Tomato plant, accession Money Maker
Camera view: horizontal (90 deg, fisheye); turntable rotation: 270 degrees
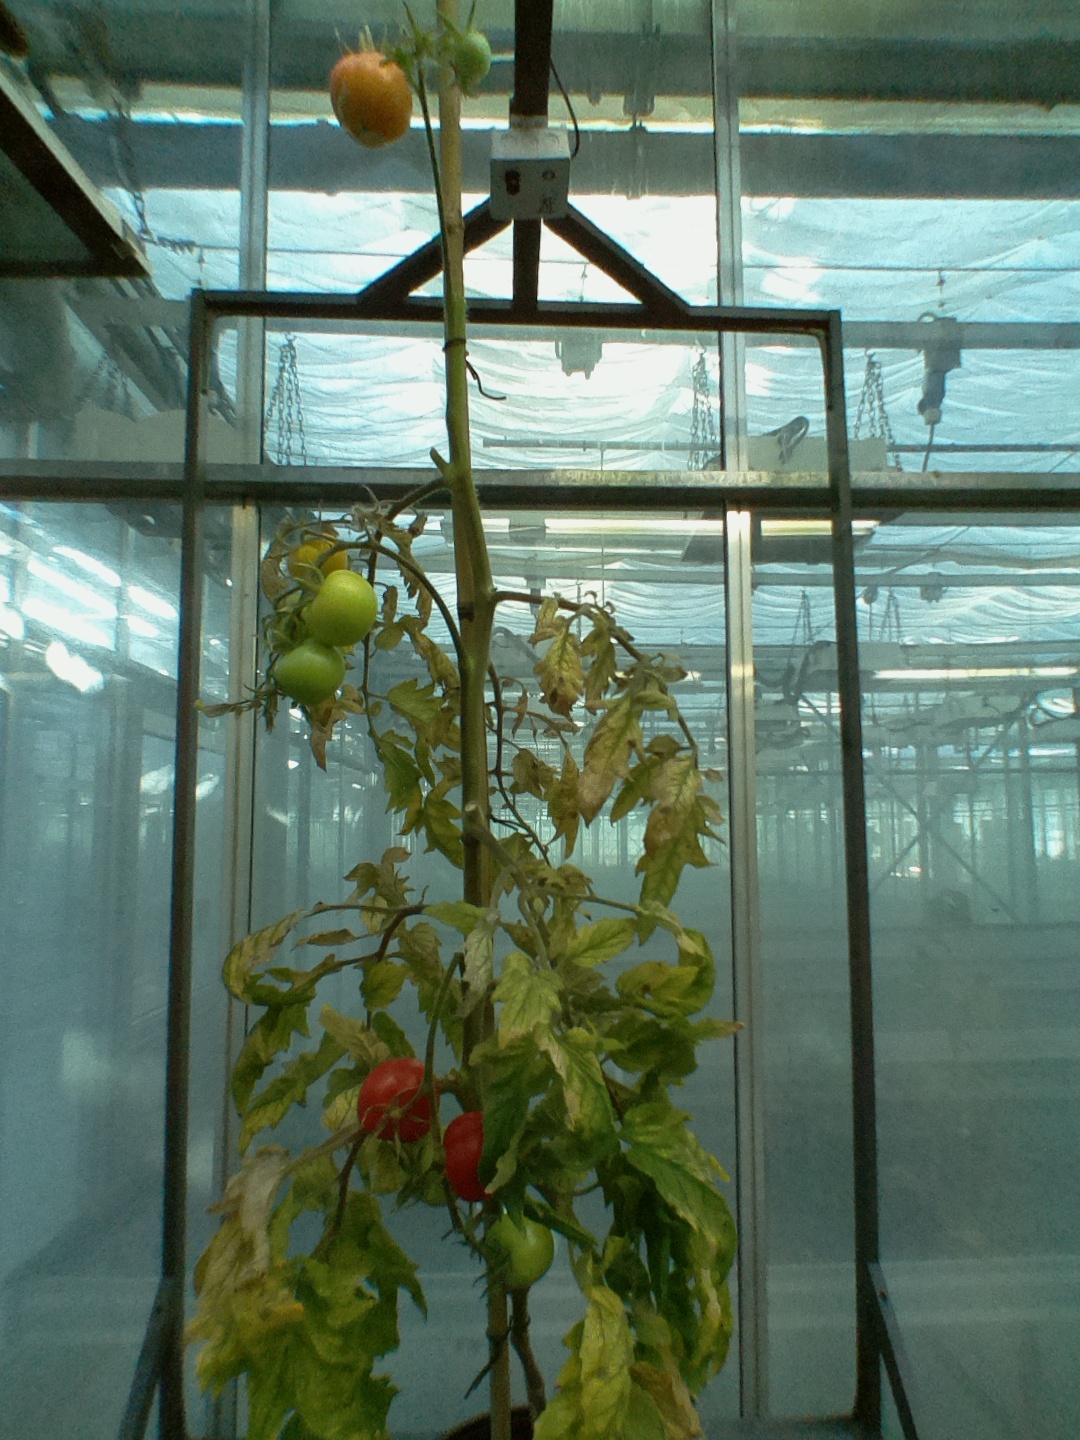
BBCH growth stage 83: 30%-40% of fruits show typical fully ripe color